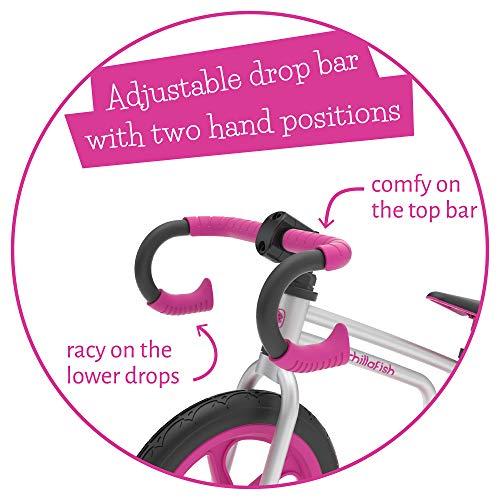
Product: Chillafish Fixie Fixed-Gear Styled Balance Bike with Integrated Footrest, Footbrake & Airless Rubberskin Tires, Pink
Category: Toys & Games | Tricycles, Scooters & Wagons | Ride-On Toys & Accessories
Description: Great Condition.
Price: $55.49
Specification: ProductDimensions:31x11x19inches|ItemWeight:2.2pounds|ShippingWeight:12.1pounds(Viewshippingratesandpolicies)|ASIN:B07DNZ5FVQ|Itemmodelnumber:CPFX01PIN|Manufacturerrecommendedage:24months-5years